The Warlords

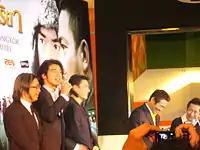
From left: director Peter Chan and stars Takeshi Kaneshiro, Andy Lau, and Jet Li at the premiere of "The Warlords" at SF World Cinema, CentralWorld, Bangkok.

The film was originally titled "The Blood Brothers". Director Peter Chan said it was influenced by Chang Cheh's 1973 film "The Blood Brothers", which was based on a high-profile assassination of a local governor in 1870, but denied that it is a remake. He also decided to change the title to "The Warlords" in order to avoid confusion. (Note that there is another Chinese film with the English title "Blood Brothers" released in mid-2007.)